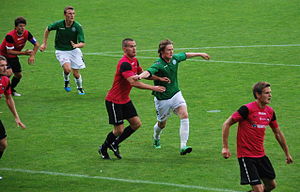
Nikolaj Hansen (fodboldspiller, født 1987)
Nikolaj Hansen aller længst til venstre for Roskilde FC mod Viborg i 2011
Fodboldspilleren Mads Hvilsom (grøn) fra Viborg FF i nærkamp med Anders Qvist (pink) fra FC Roskilde i 1. divisionskampen på Viborg Stadion.
Nikolaj Steen Hansen er en dansk fodboldspiller, der spiller for Næstved BK.